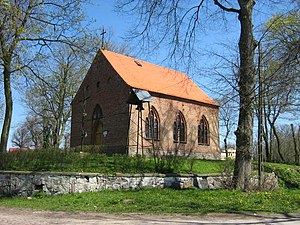
Gesta Wulinensis ecclesiae pontificum / Overlevering
Det er under kirken i Wiejkowo i Polen, at gravkrypten blev fundet i 1841. Dette fund ledte den lokale præst til at søge i familien von Flemmings arkiv, hvor han så bl.a. fandt Gesta Wulinensis.
"Gesta Wulinensis ecclesiae pontificum er titlen for et middeladerligt håndskrift eller krønike, der bl.a. fortæller om noget af bispesædets og byen Wolins historie. En dansk oversættelse af titlen vil løseligt svare til ""Bispesædet Wolins historie"" eller ""De wolinske biskoppers historie"".